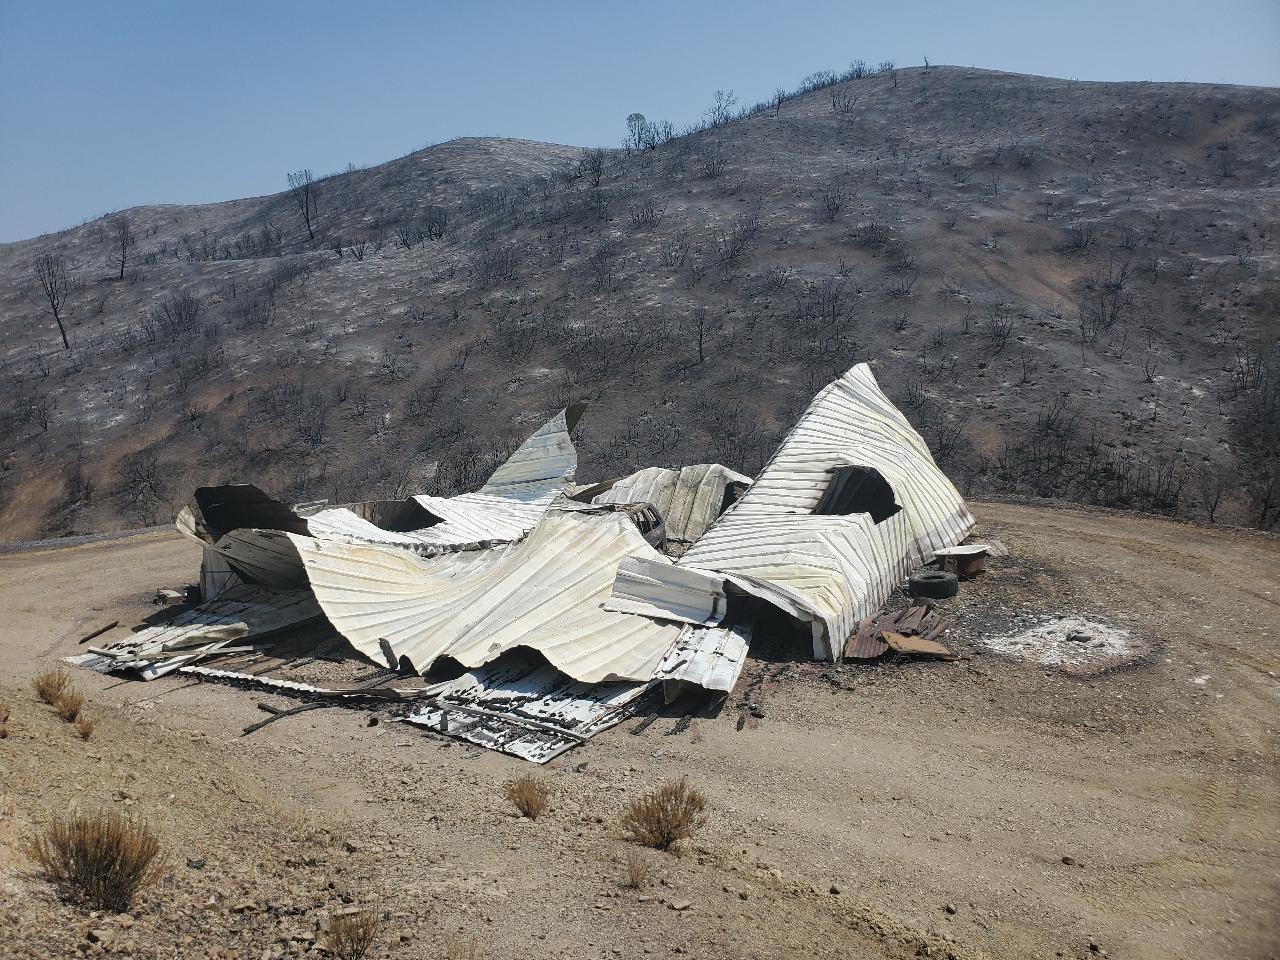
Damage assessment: destroyed